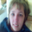
Label: girl